Jeon Do-yeon

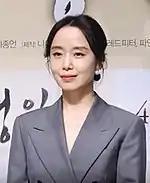
Jeon, a press conference for the movie "Birthday" 2019

In early 2020, Jeon starred in "Beasts Clawing at Straws", a mystery thriller based on Keisuke Sone's novel, alongside Jung Woo-sung. The film was screened at the 49th International Film Festival Rotterdam and won the Special Jury Award in the Tiger Competition. The film failed to turn a profit as local box office sales plummeted due to the COVID-19 pandemic.